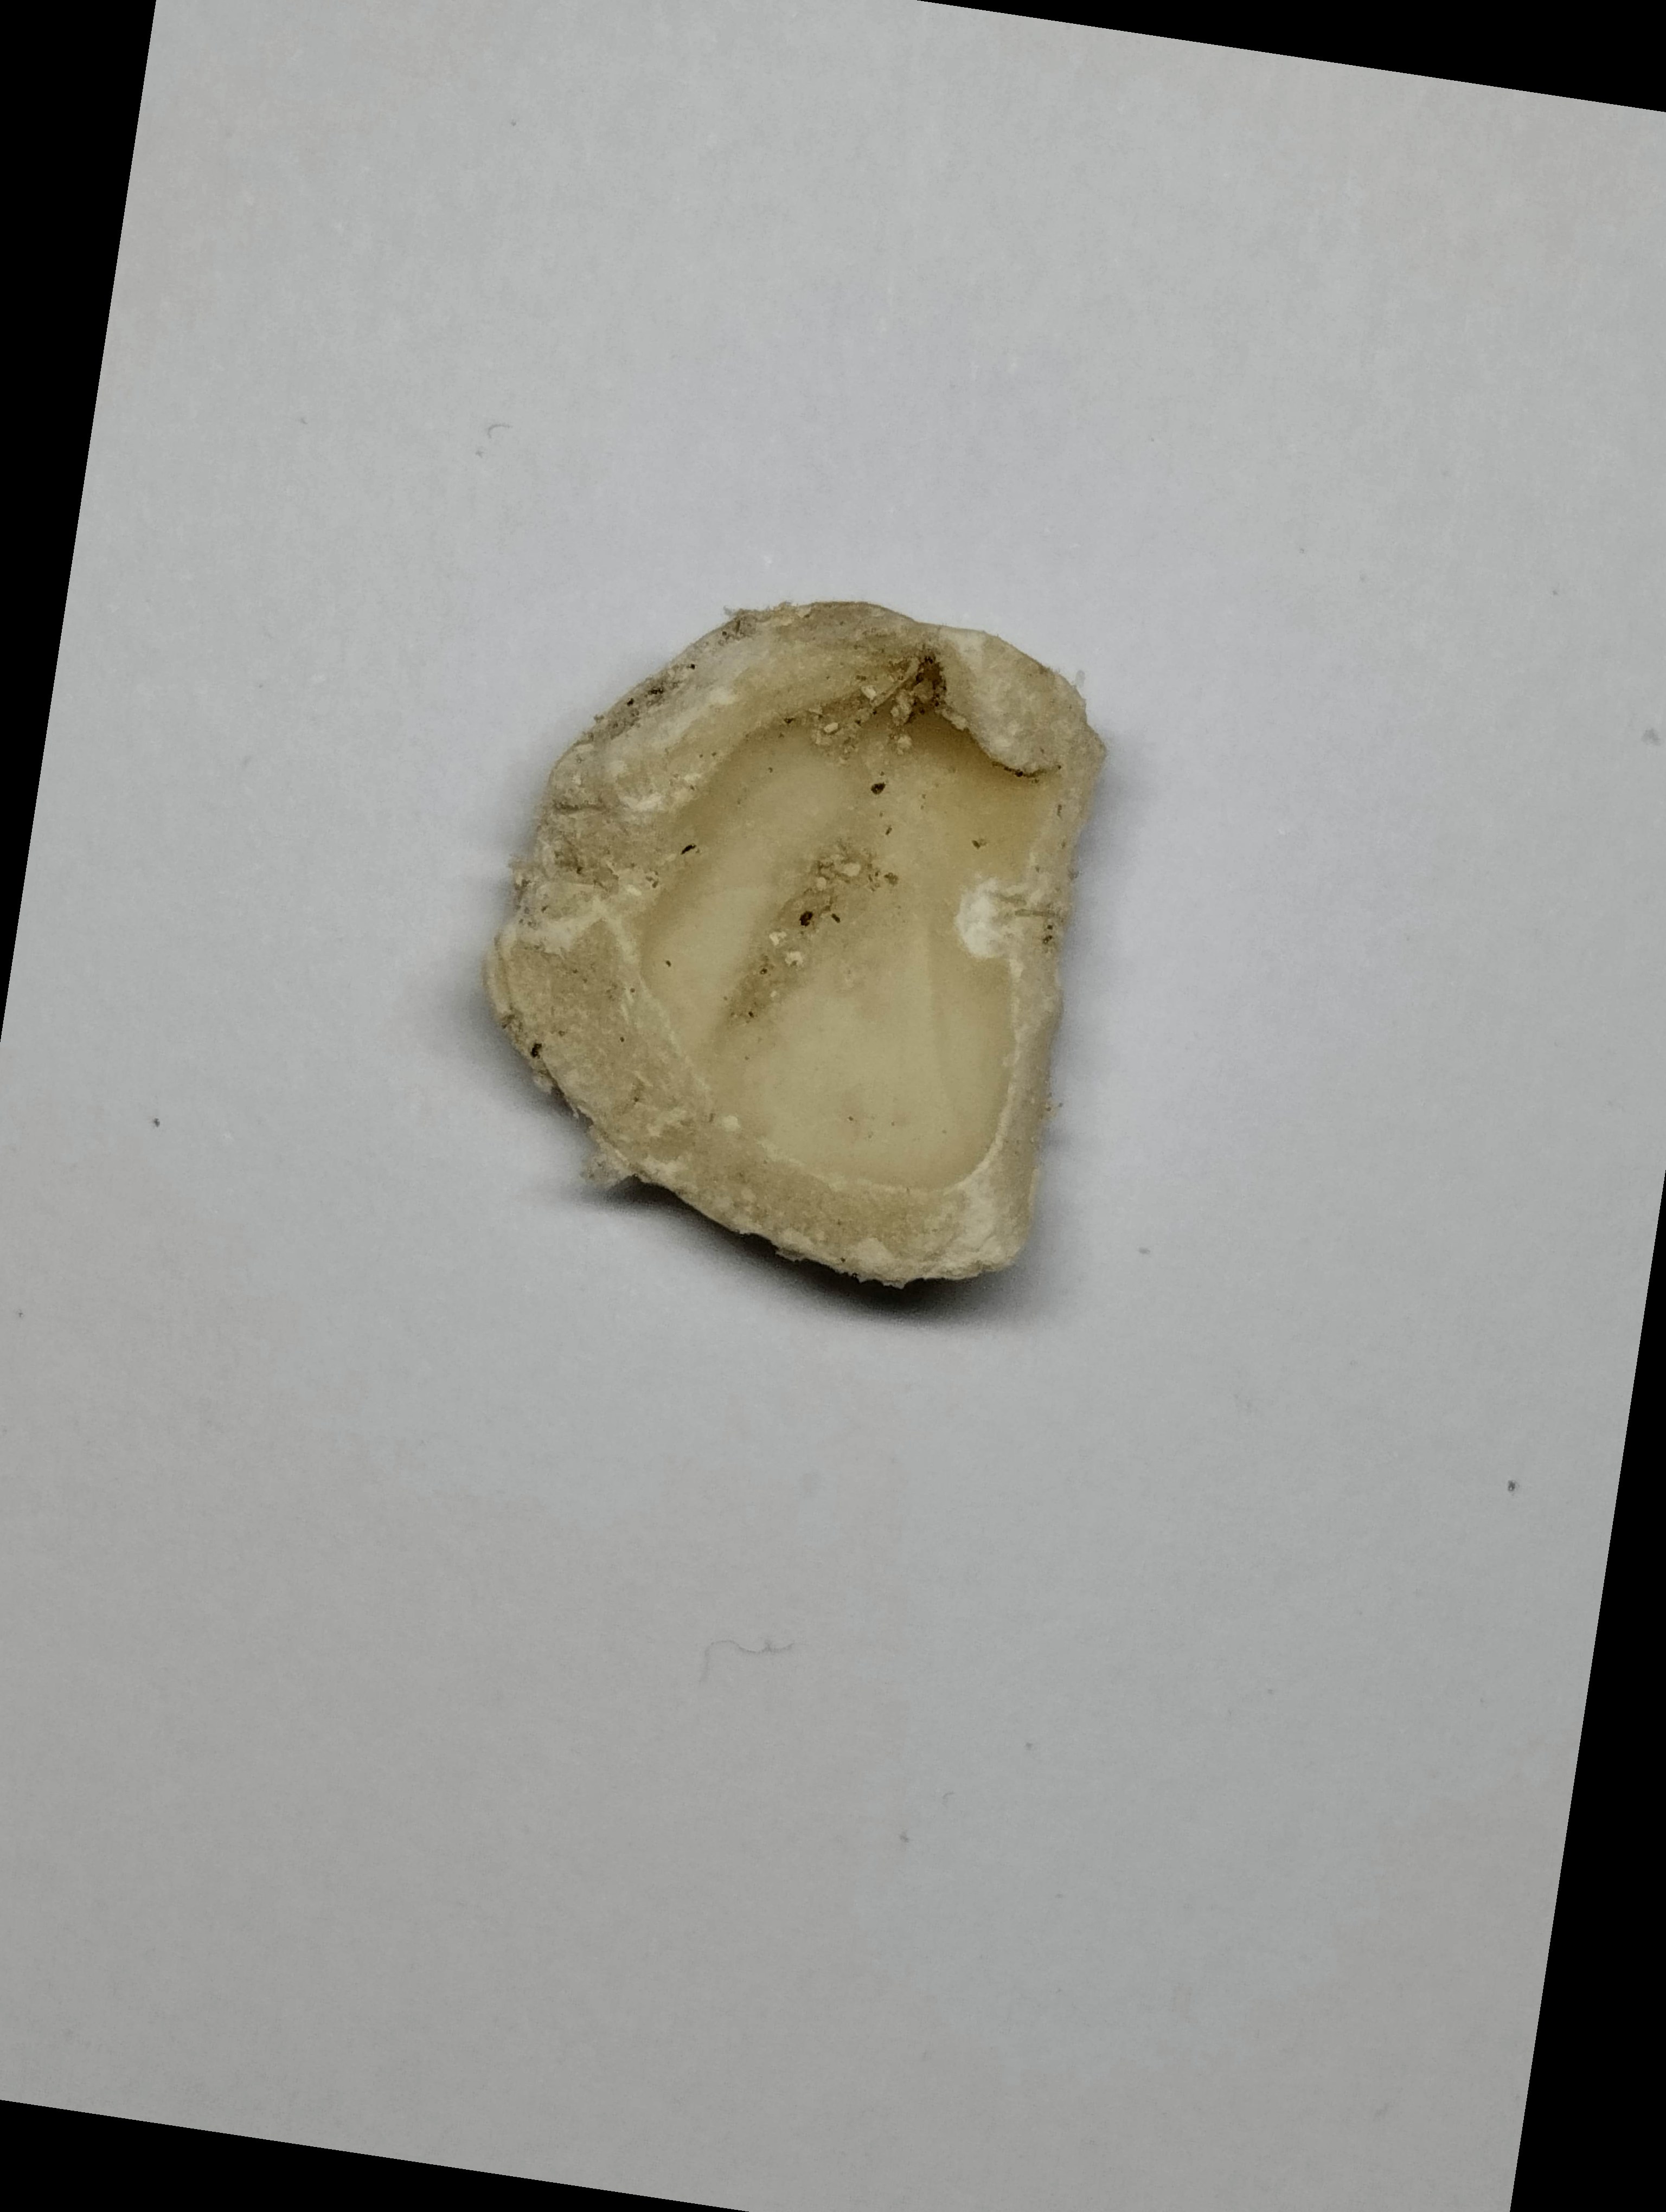
Label: rusak (damaged seed)